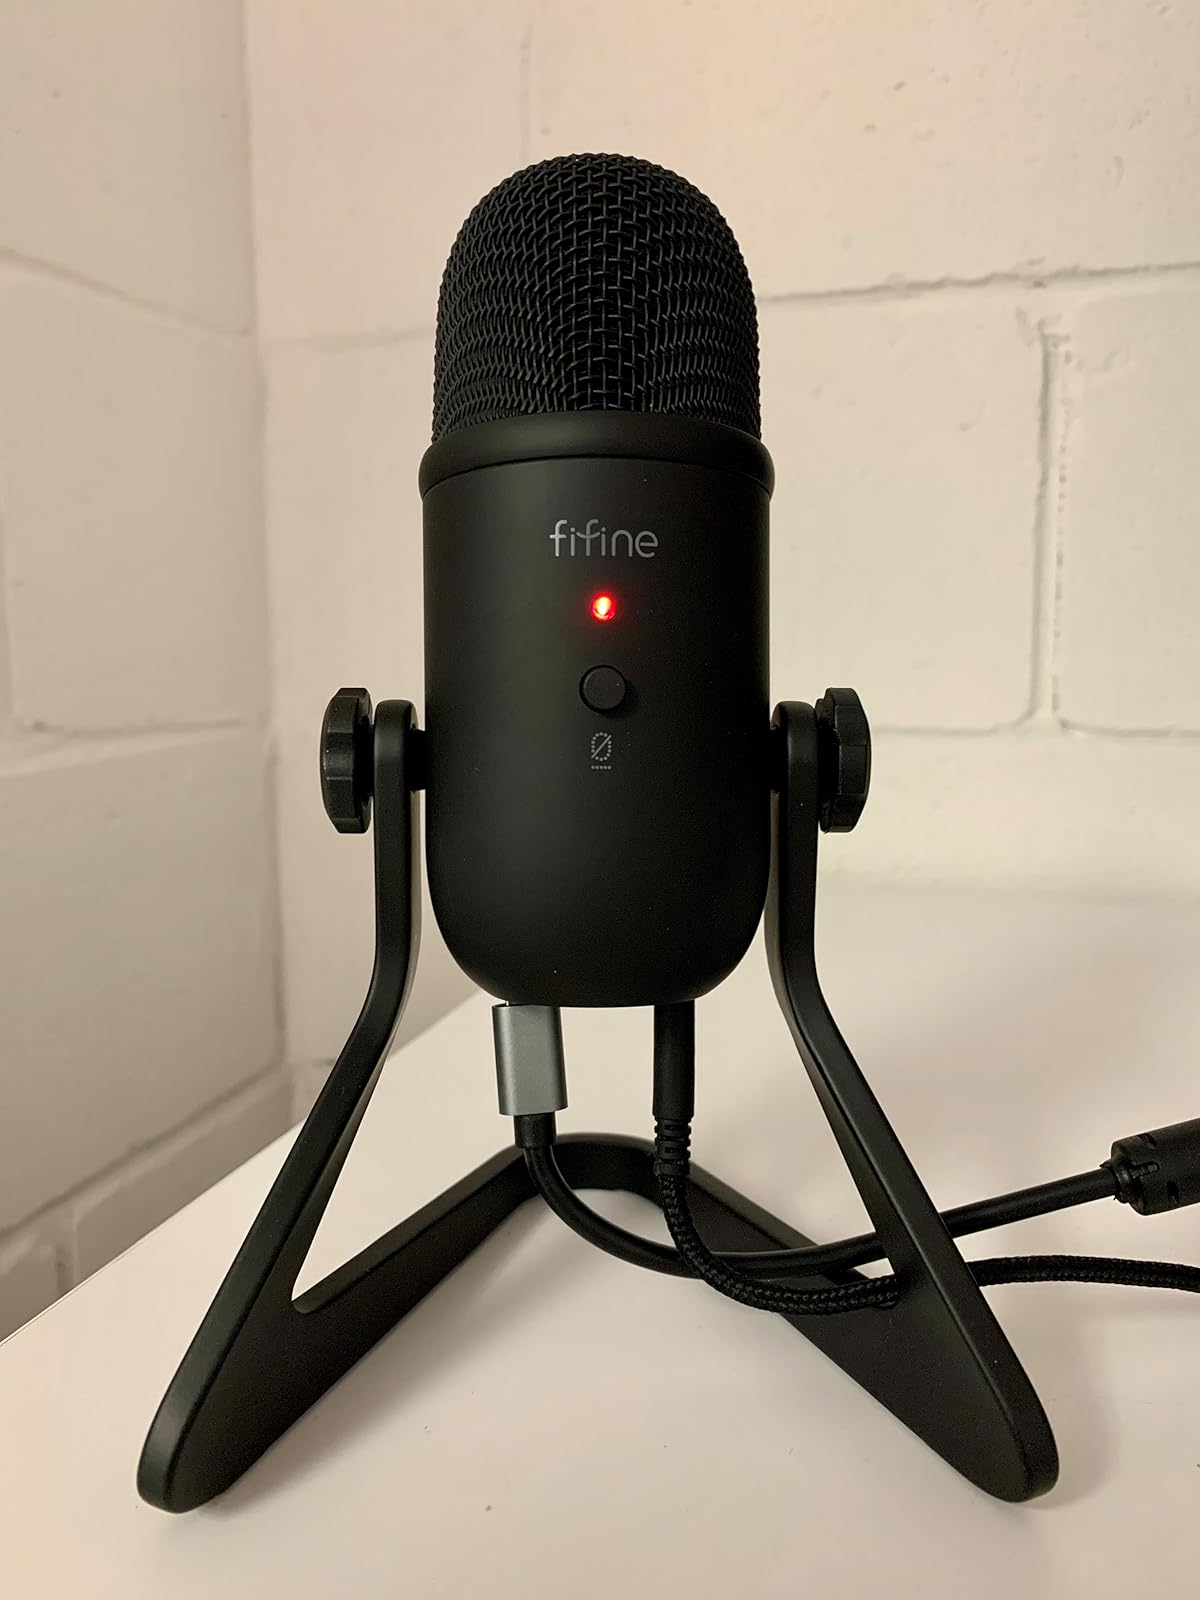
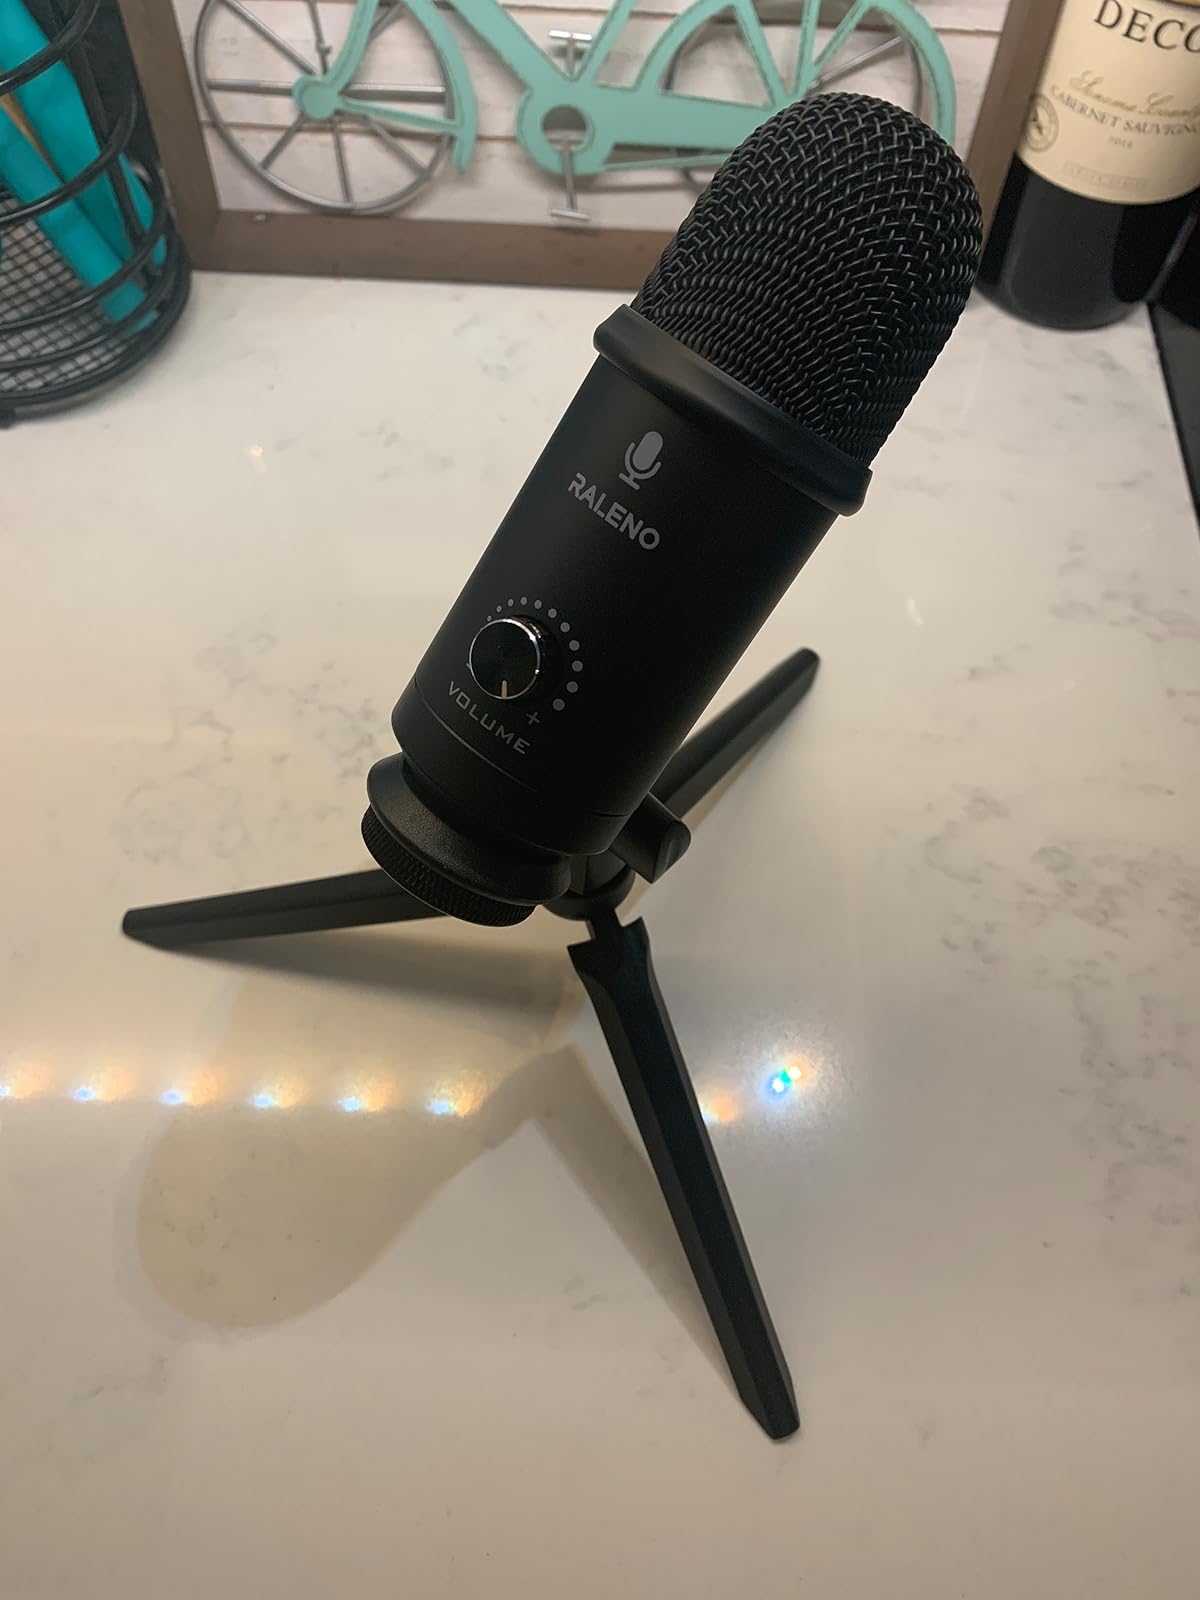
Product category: microphone
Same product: no